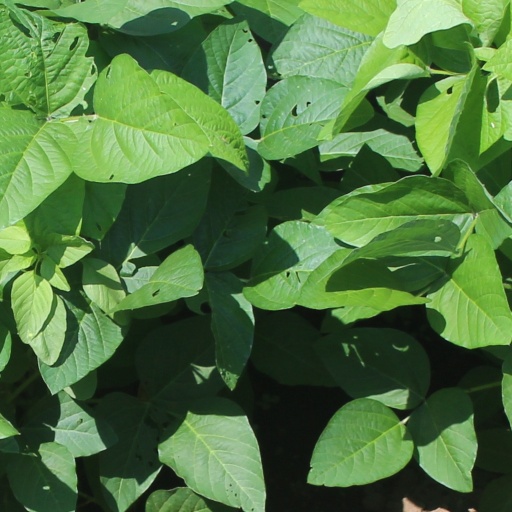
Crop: soybean